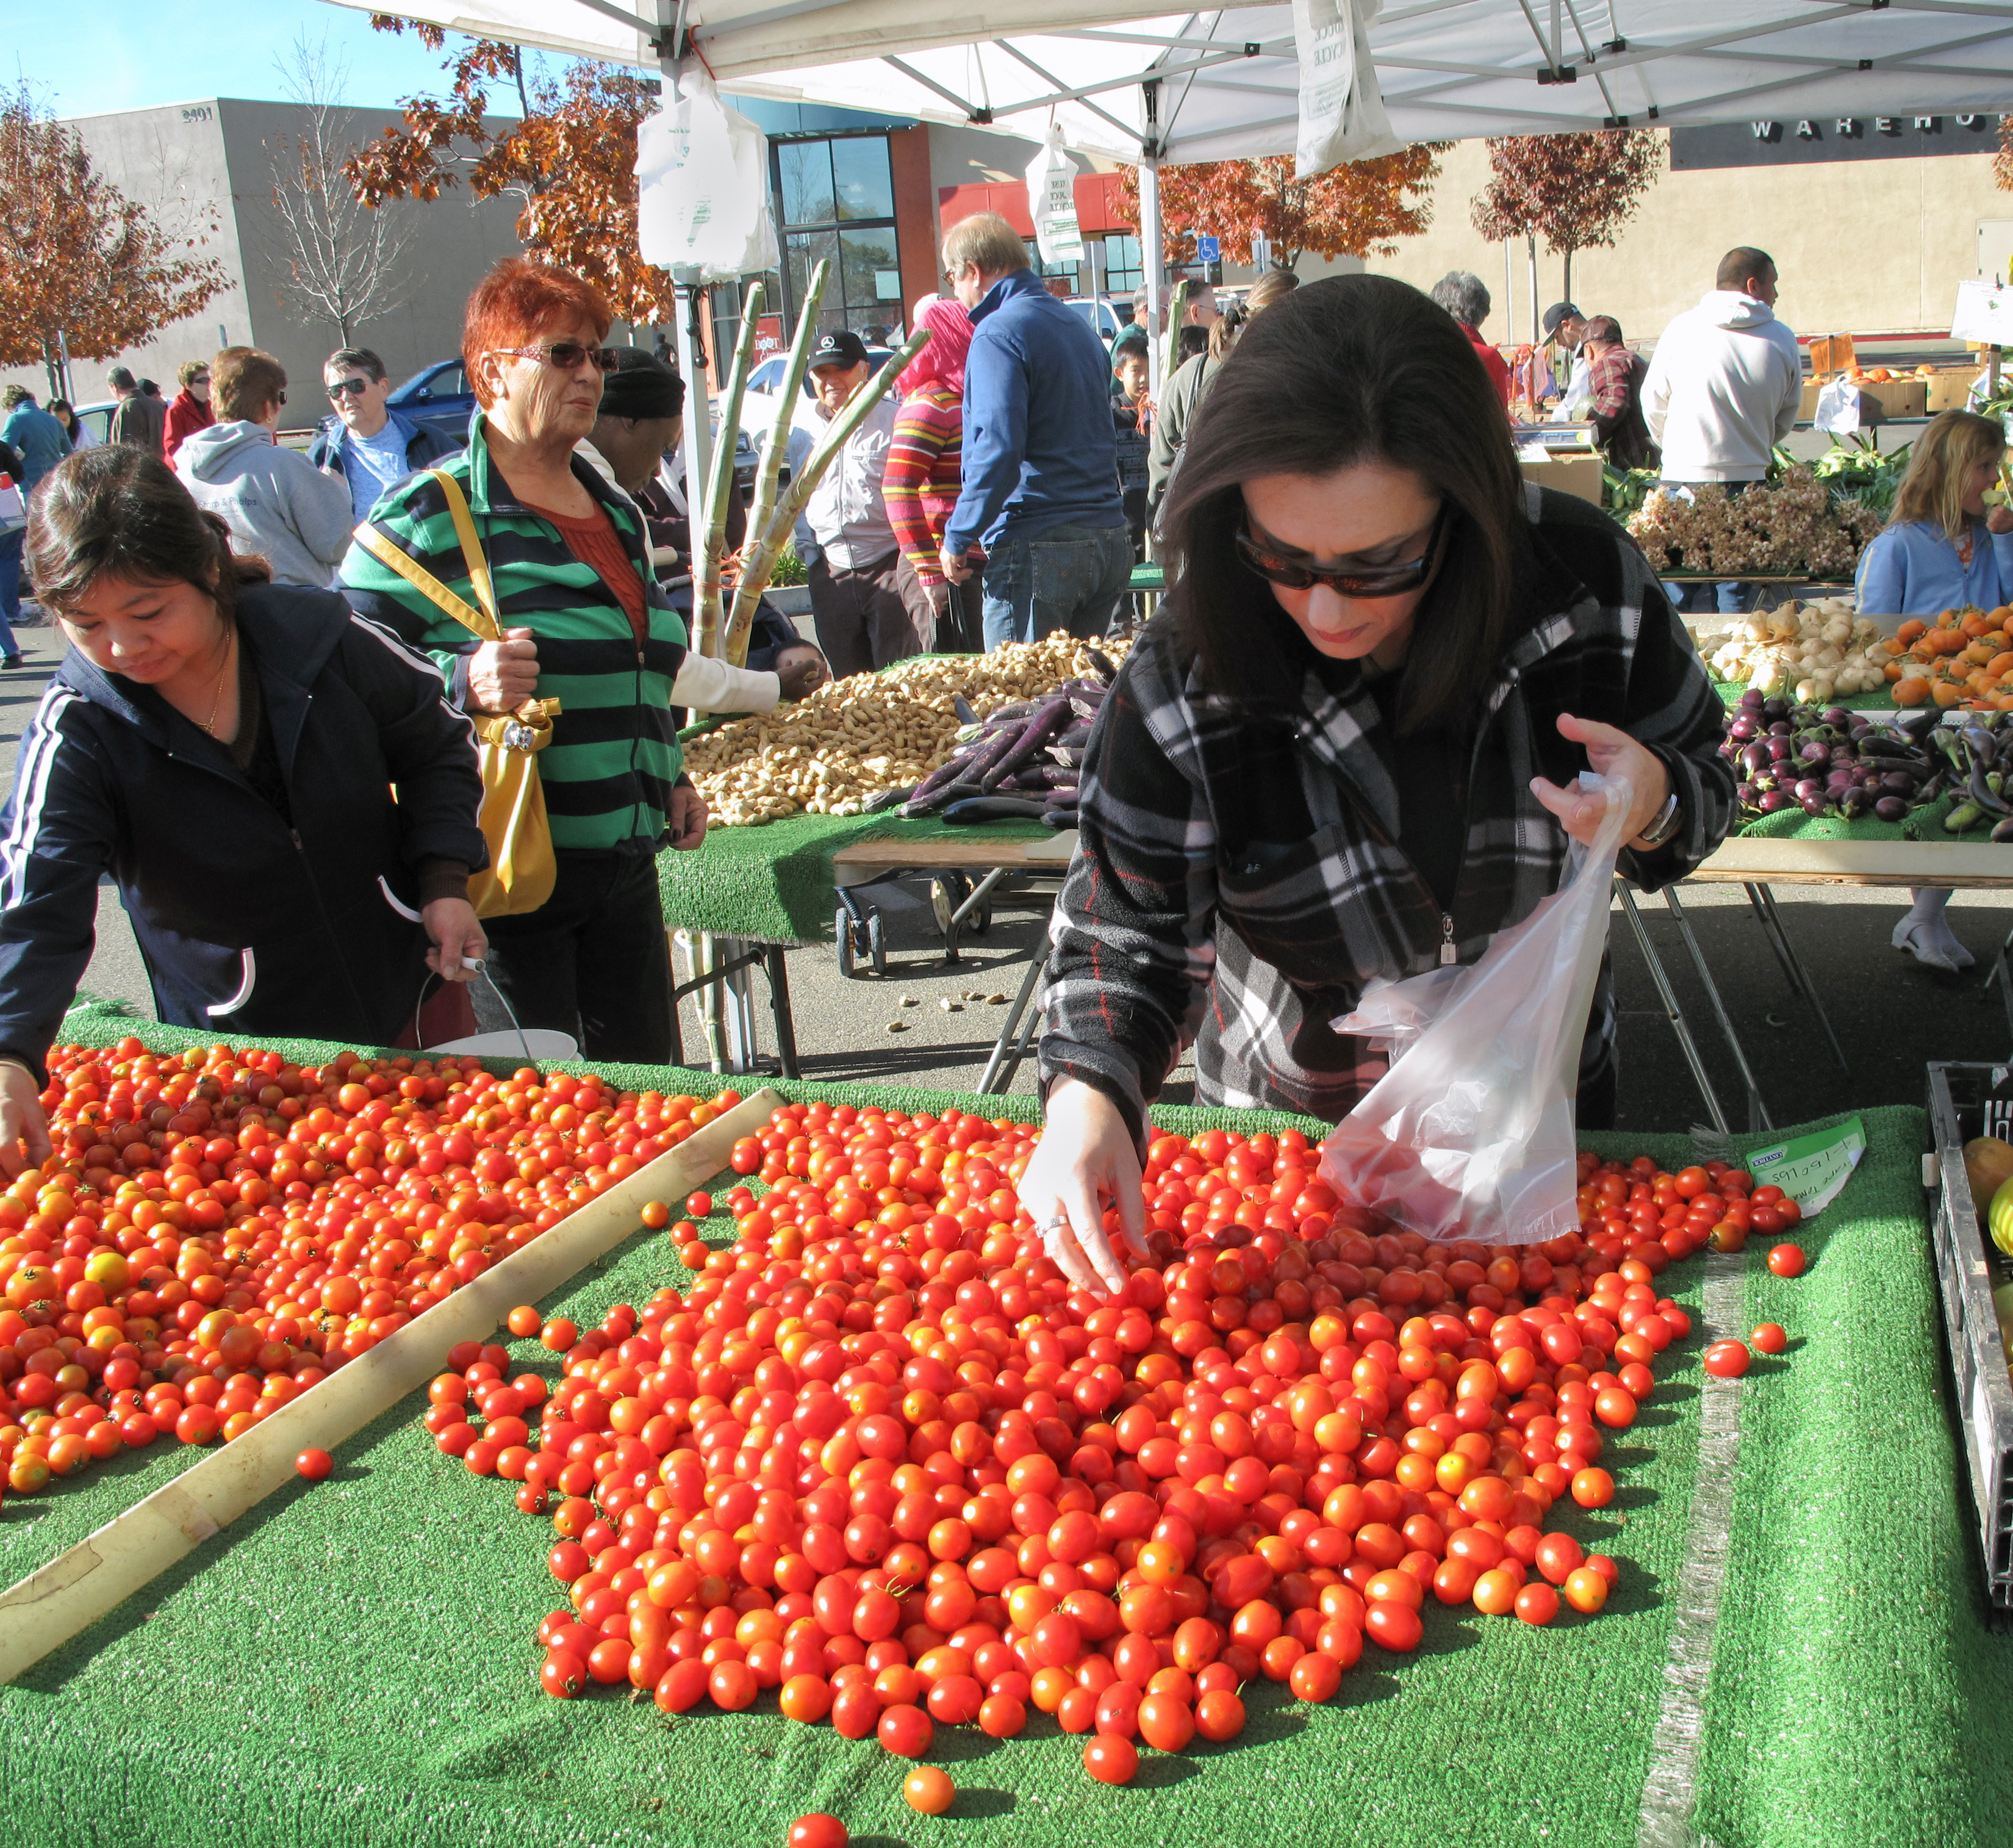
plant, flower, city, food, vendor, produce, market, marketplace, tomato, public space, festival, floristry, farmersmarket, sacramento, november19, nov19, human settlement, greengrocer